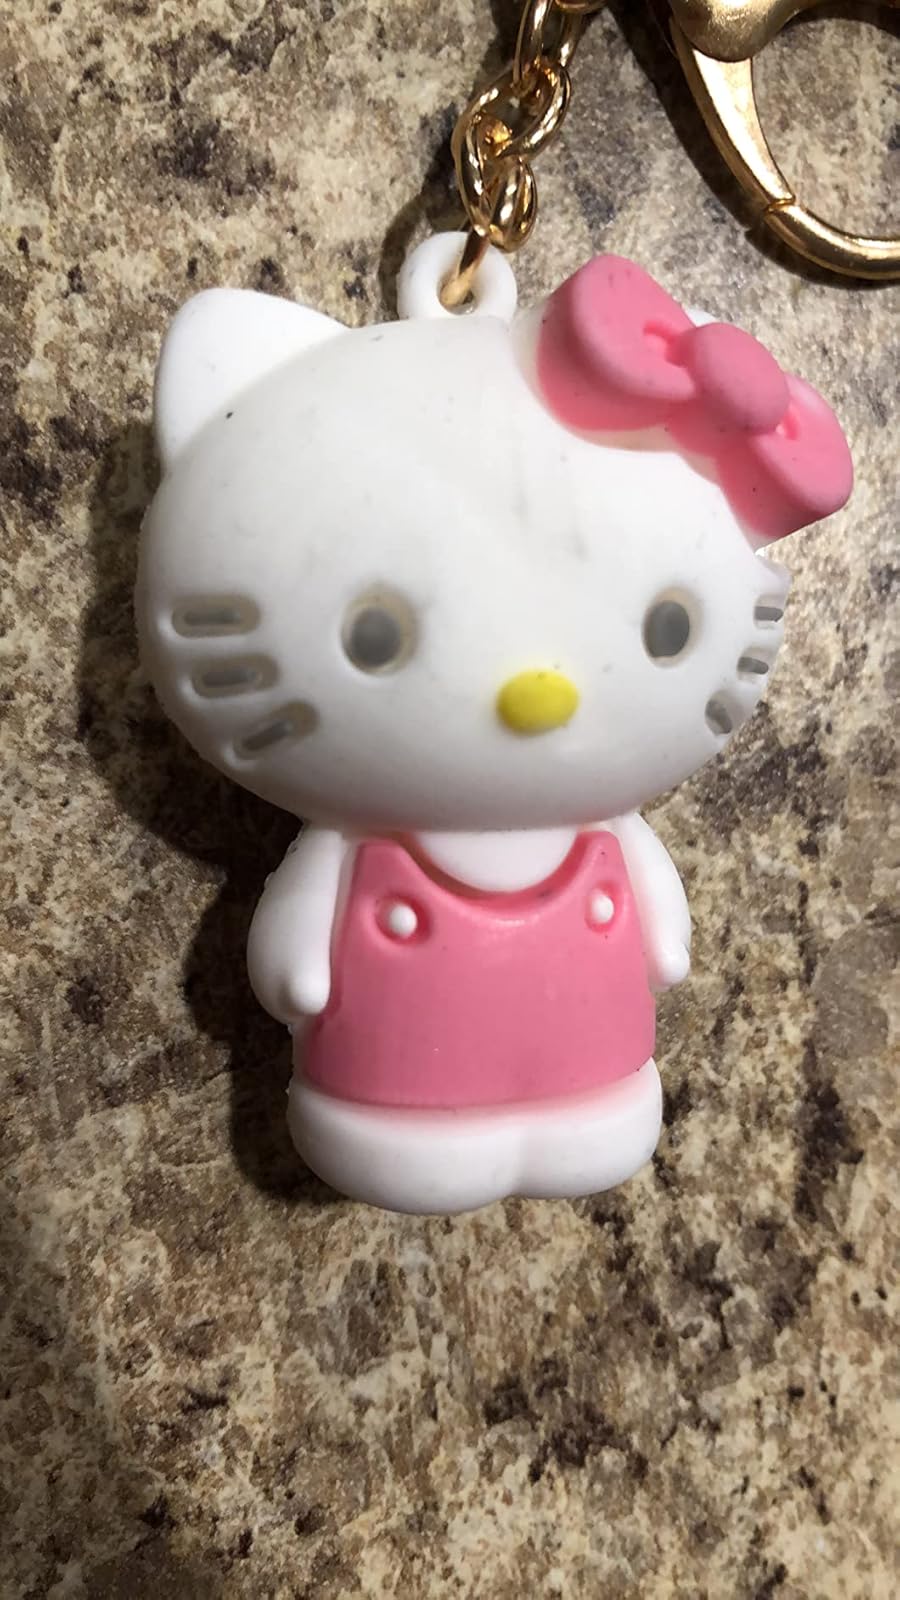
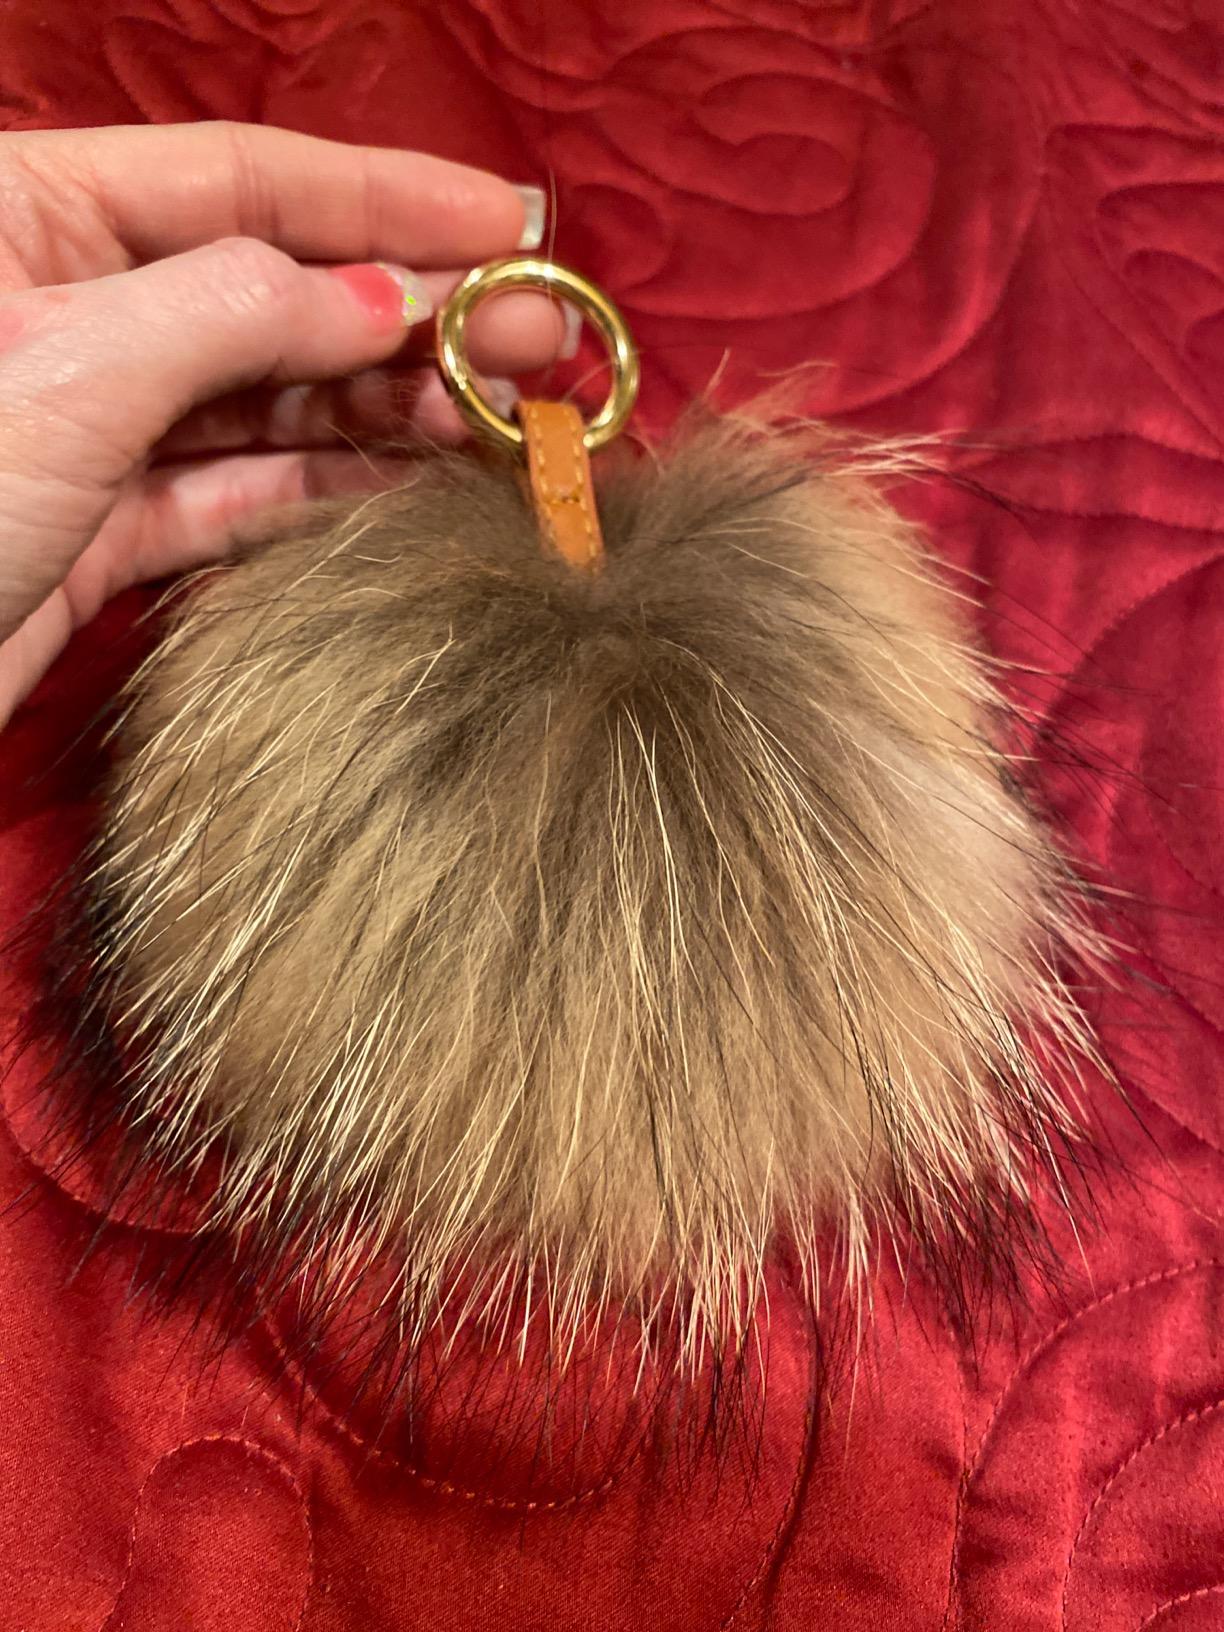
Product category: accessories_keychain
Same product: no